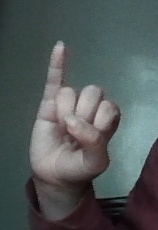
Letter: meem